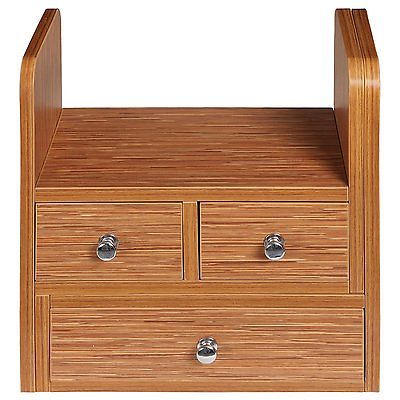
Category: cabinet